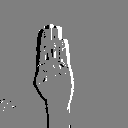
ASL letter: b